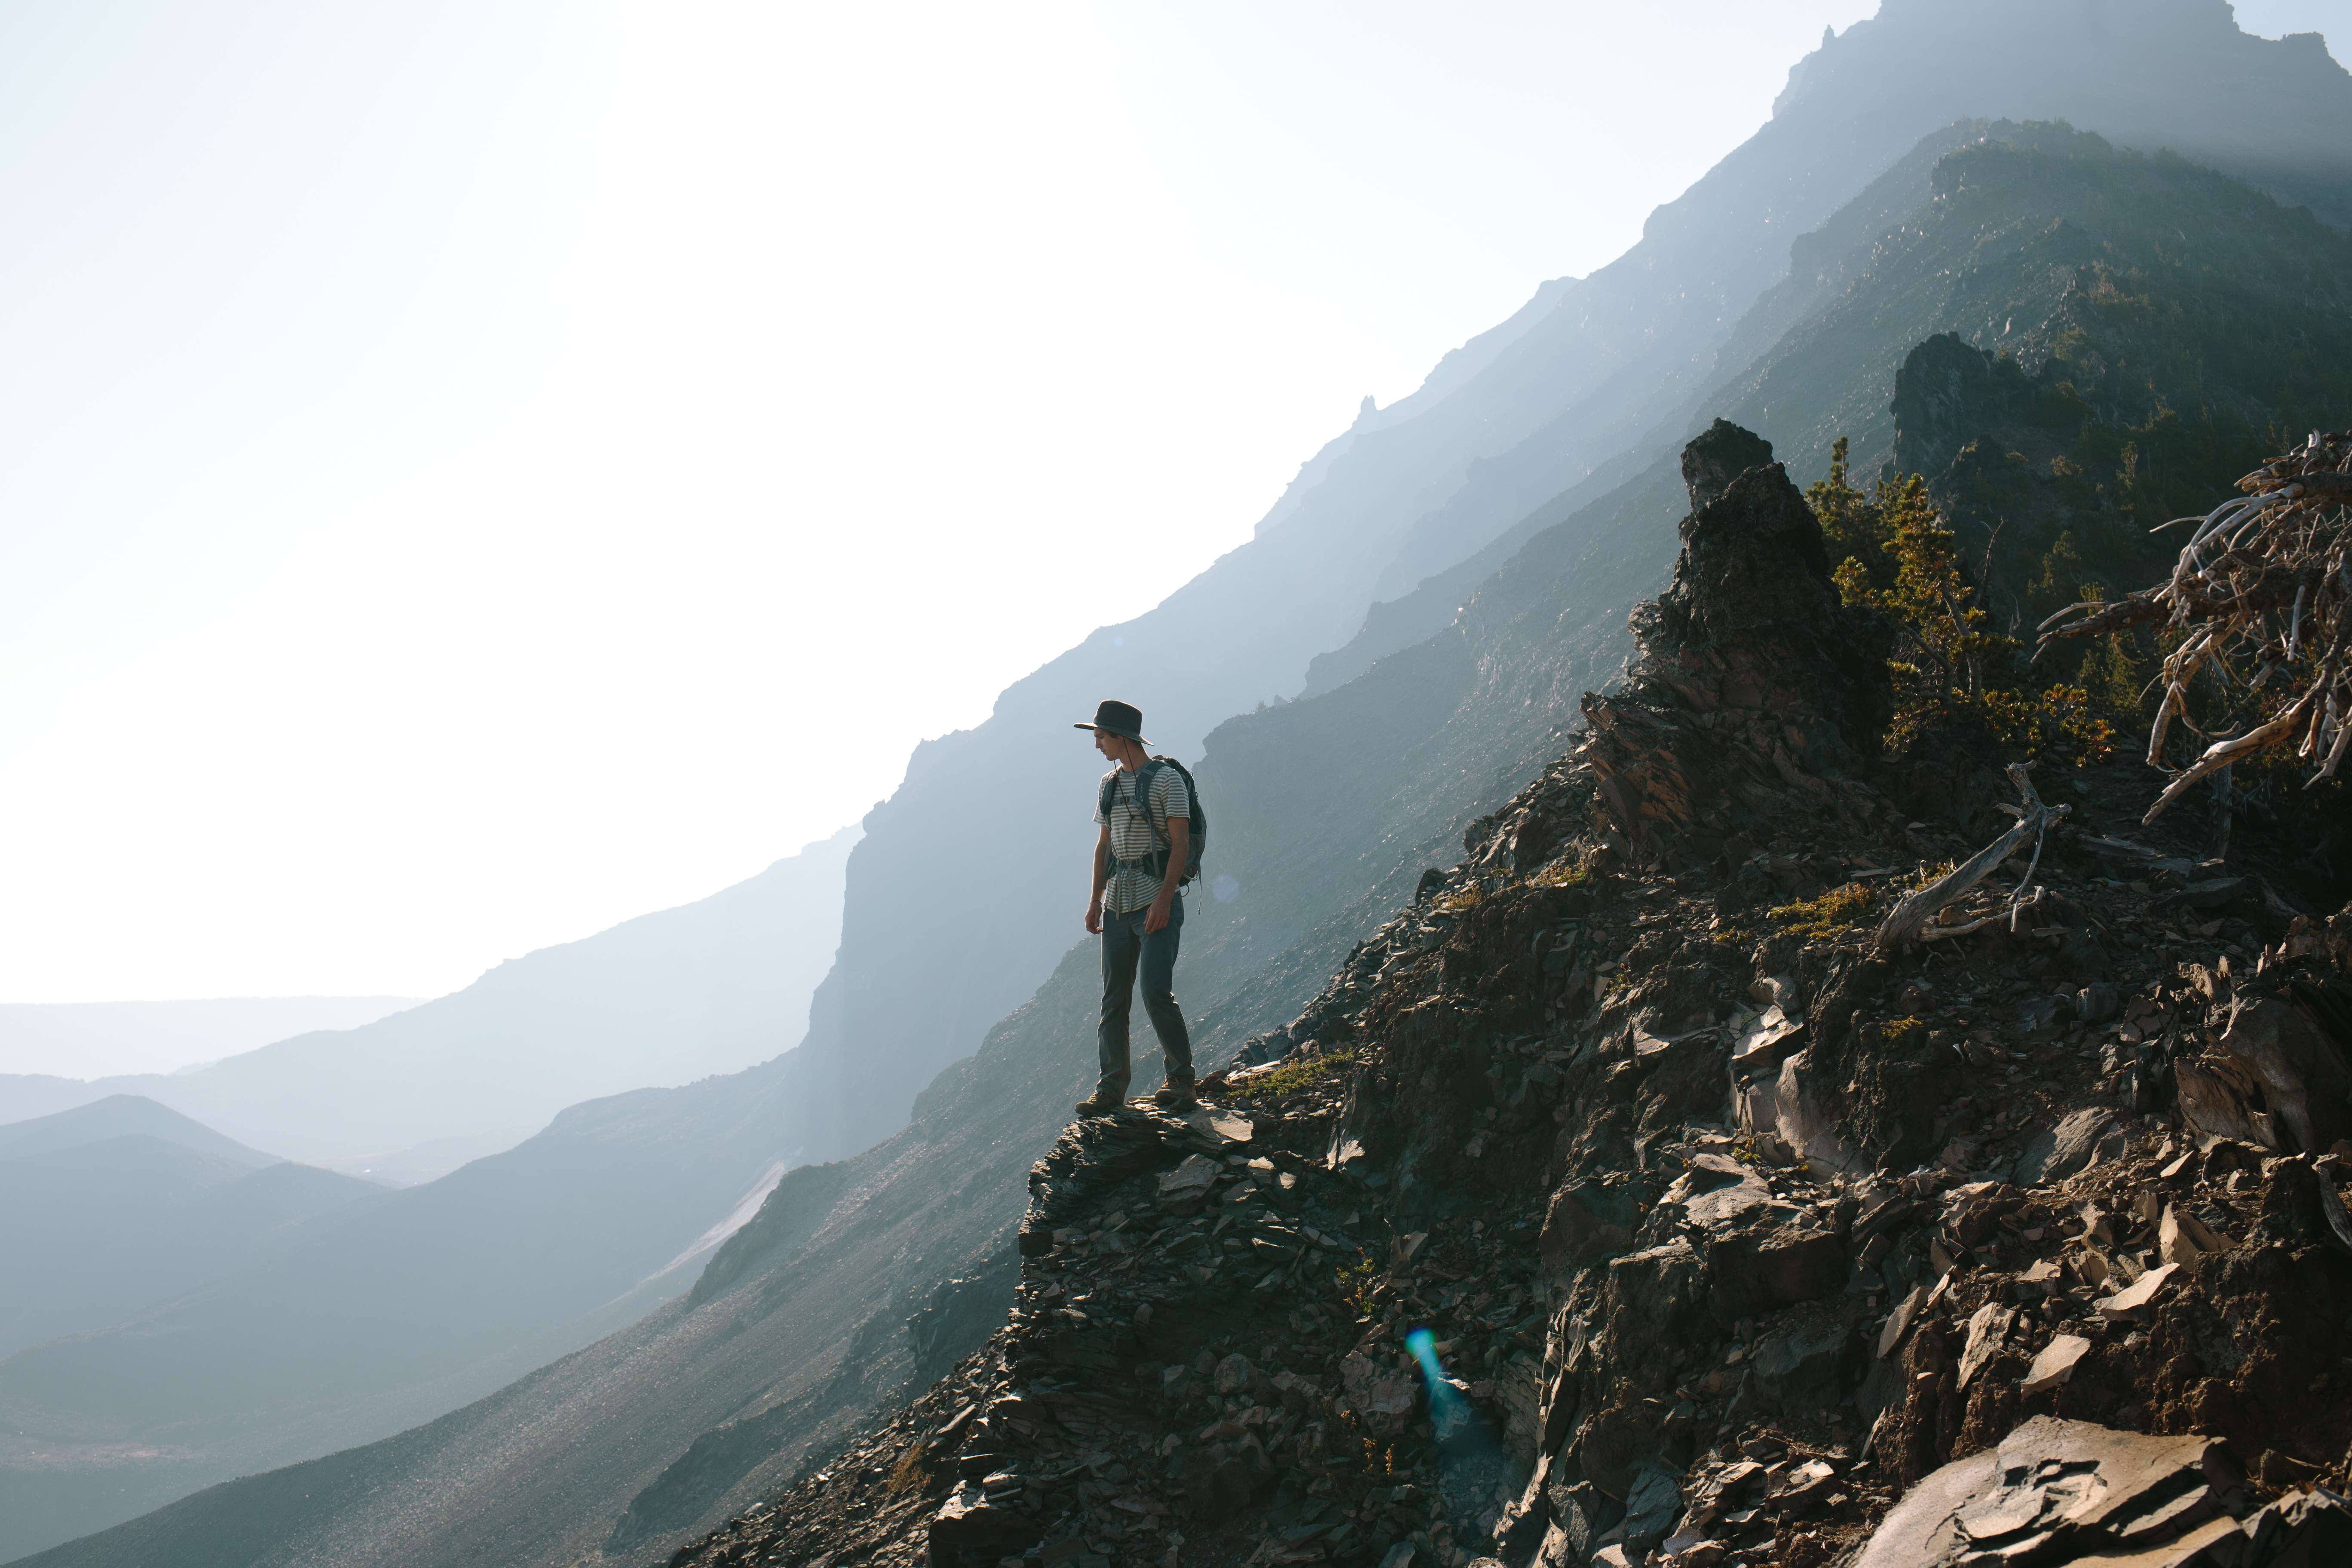
man, walking, mountain, hiking, adventure, mountain range, recreation, hiker, cliff, extreme sport, terrain, ridge, summit, mountaineering, rocks, outside, stones, sports, mountains, alps, landform, outdoor recreation, mountainous landforms, geological phenomenon